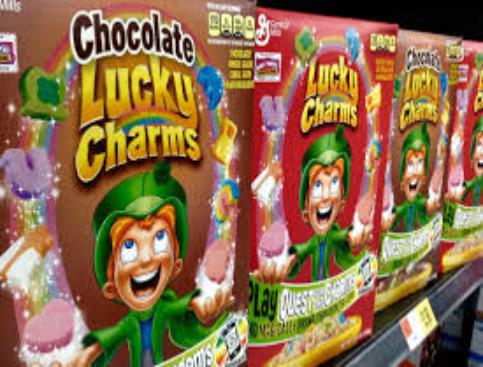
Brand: Chocolate Lucky Charms
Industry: Food